Fairport Central School District

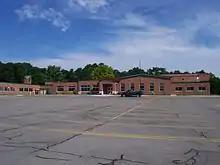
Brooks Hill Elementary School

Brooks Hill School opened in 1962 as a primary school and is named after Lewis Brooks who once farmed the land on which it stands.